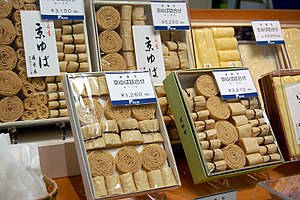
Yuba
Tørret yuba til salg i Kyoto.
Yuba er en proteinrig japansk specialitet.